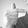
ASL letter: T